Food truck

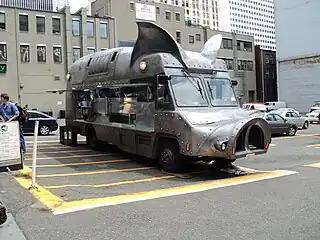
The Maximus/Minimus food truck in Seattle, Washington in 2010

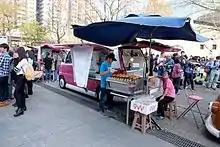
A food truck in Taiwan

In the United States, the Texas chuckwagon is a precursor to the American food truck. In the later 19th century, herding cattle from the Southwest to markets in the North and East kept cowhands on the trail for months at a time. In 1866, the "father of the Texas Panhandle", cattle rancher Charles Goodnight, fitted a sturdy old United States Army wagon with interior shelving and drawers, and stocked it with kitchenware, food, and medical supplies. Food consisted of dried beans, coffee, cornmeal, greasy cloth-wrapped bacon, salt pork, dried or salted beef, and other easy-to-preserve foodstuffs. The wagon was also stocked with a water barrel and a sling to kindle wood to heat and cook food.